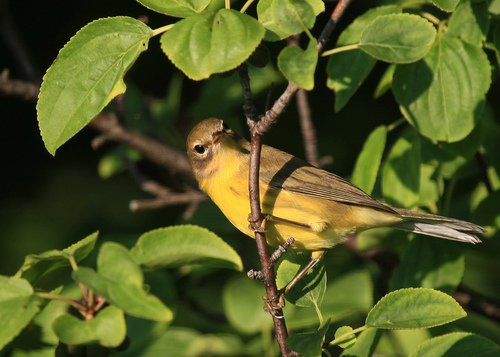
bird has a brown head brown wings yellow belly and a brown short beek,black and white short feet.
this colorful bird is medium in size, and has a yellow throat, belly and tarsus, and light brown wings with two white wingbars.
a small bird with a yellow breast and multicolored wings and black eyes
this bird has a speckled belly and breast with a short pointy bill.
this cute little bird is bright yellow in its breast and belly, with vertically striped light brown secondaries.
this bird has feathers that are grey and has a yellow belly
this bird has a brown crown as well as a yellow bellythe small bird is yellow in color with small black eyes.
this bird has wings that are brown and has a yellow bellysmall bird, with a yellow underbelly, big eyes, and a mix of browns and blacks on the back and wings.
Species: Prairie Warbler